NCR Voyix

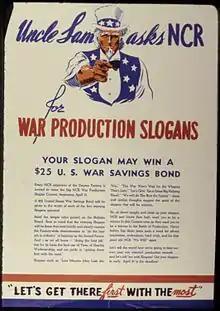
WWII NCR poster

NCR undertook extensive welfare work and was referred to as "America's model factory." Some historians have referred to company owner John Patterson as the "father of industrial welfare." The company had its own welfare department and is considered a pioneer in America for this work.